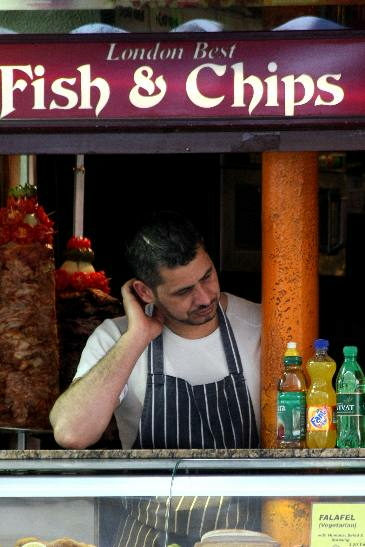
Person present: Yes